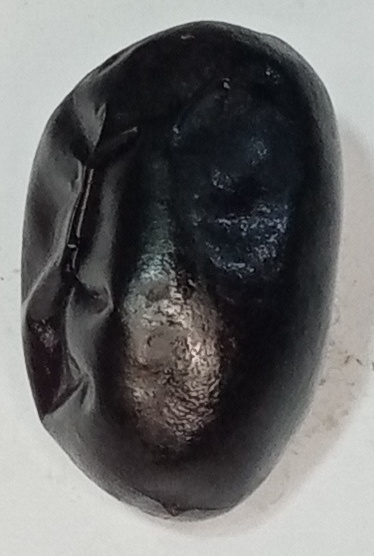
Variety: kupro
Size: large
Grade: grade-1